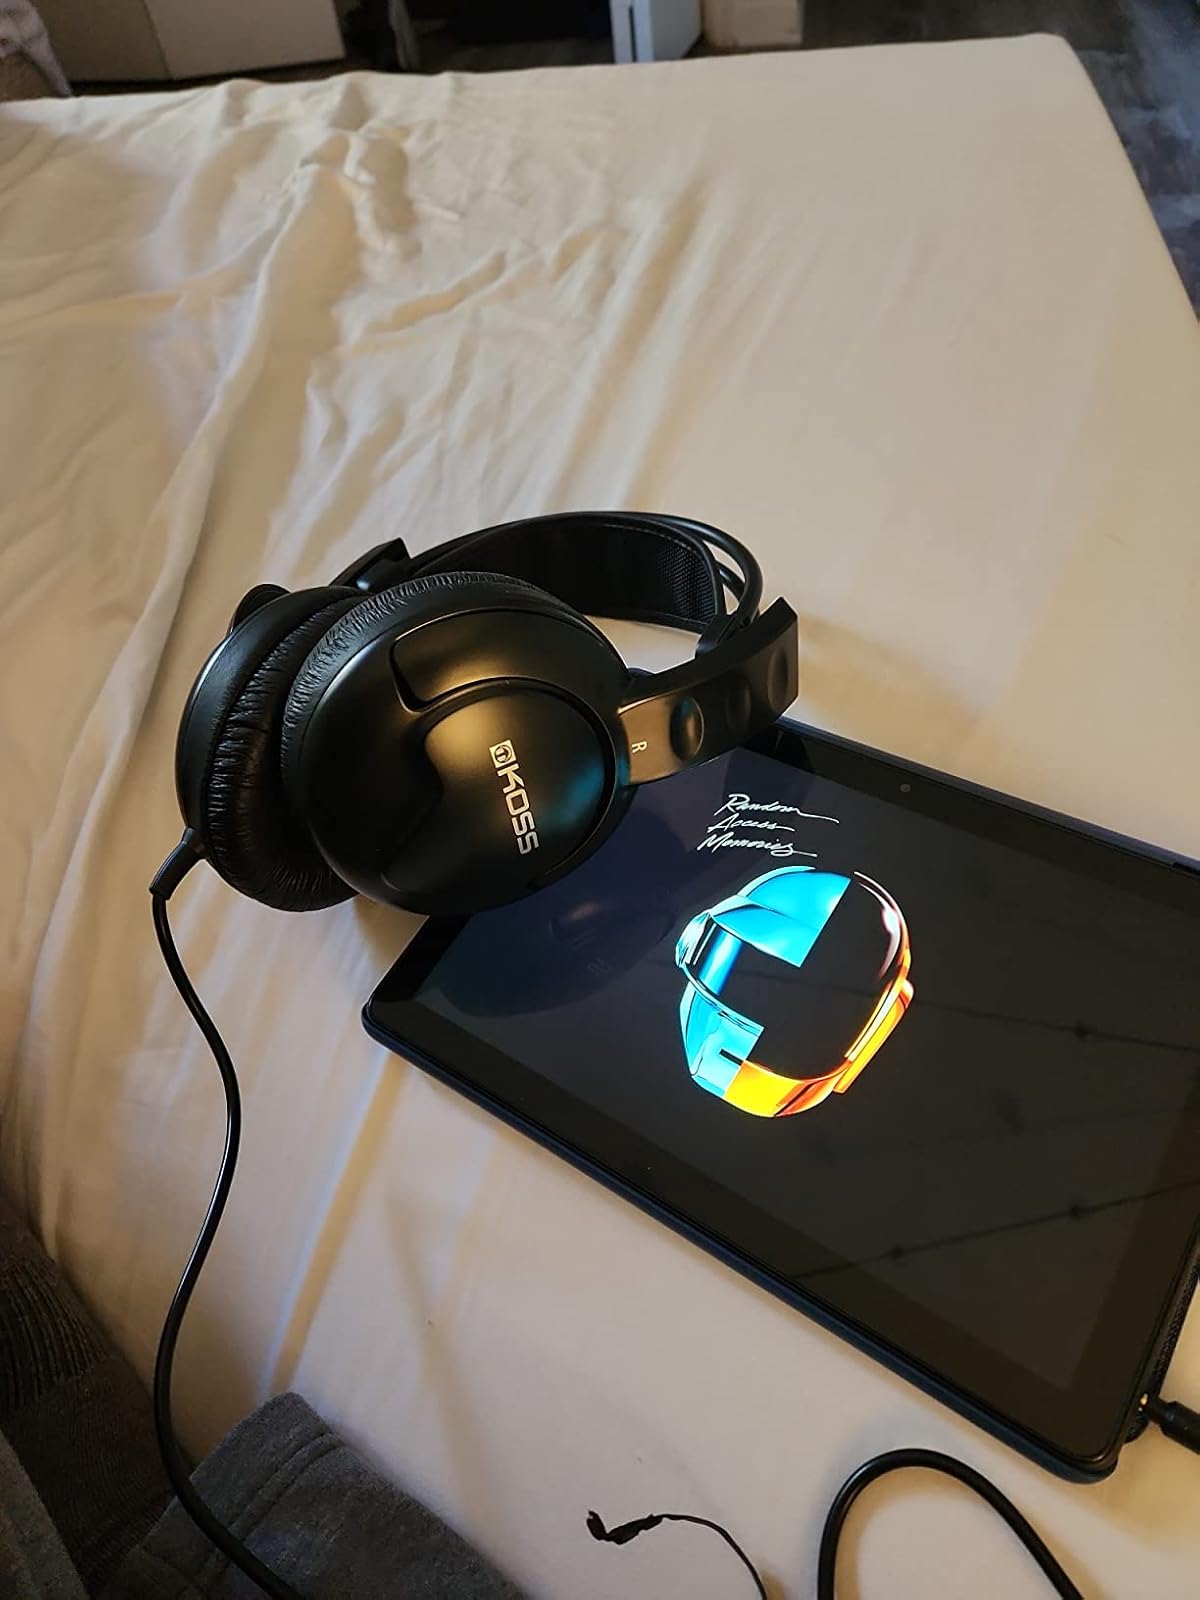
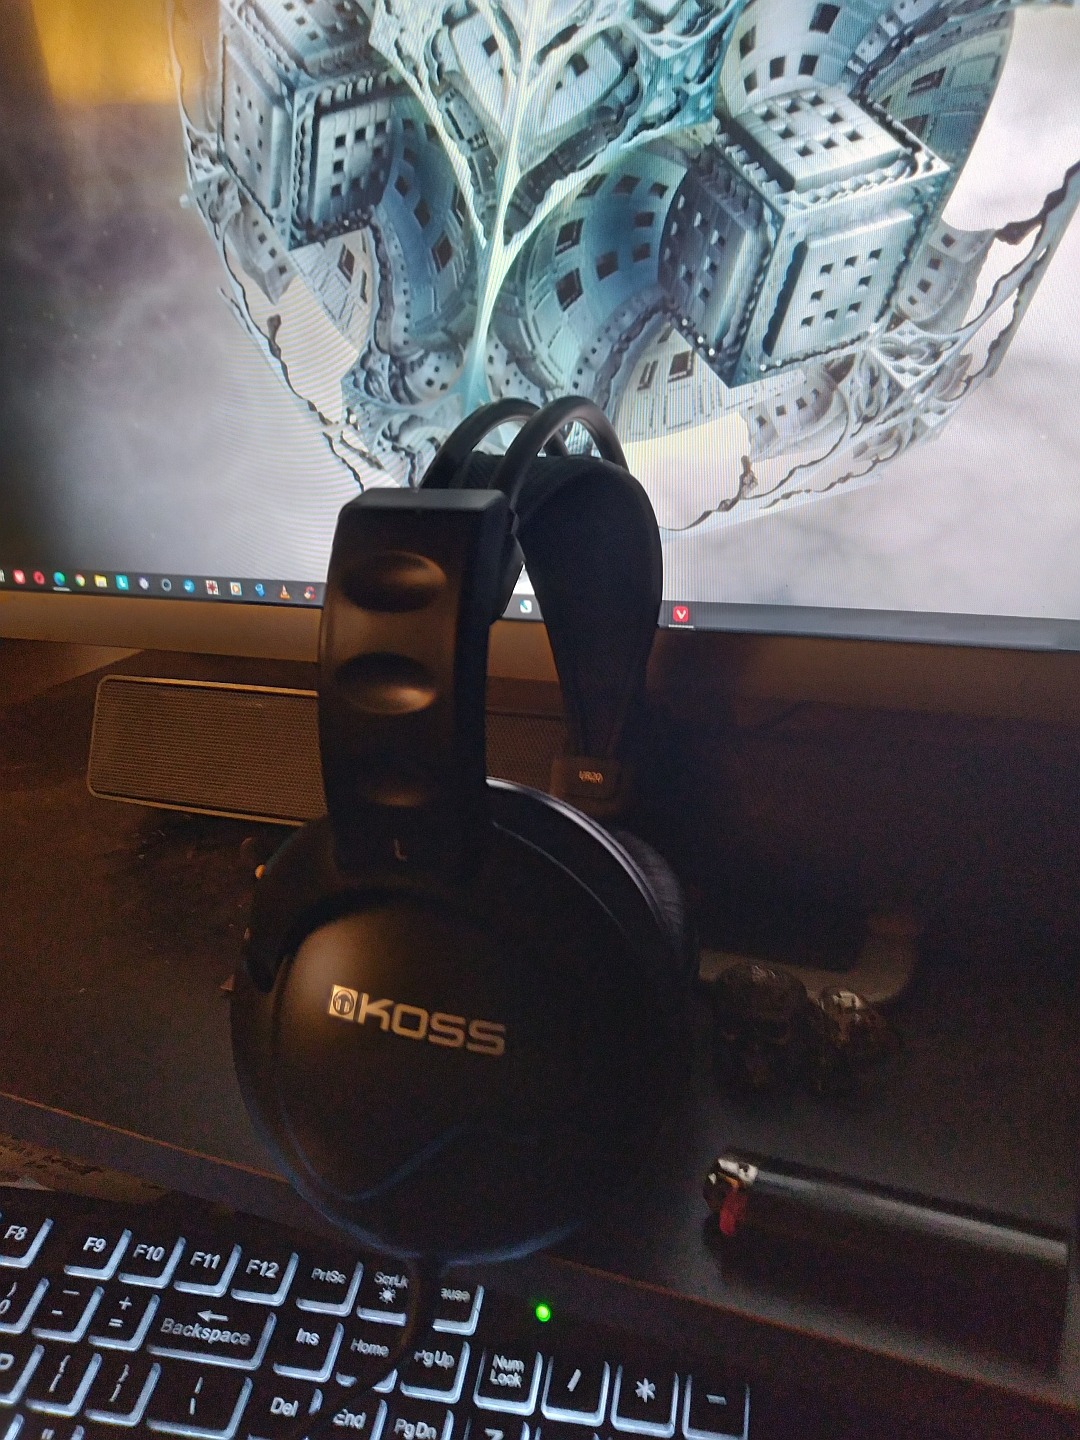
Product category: headphones
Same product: yes